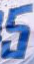
Number: 5